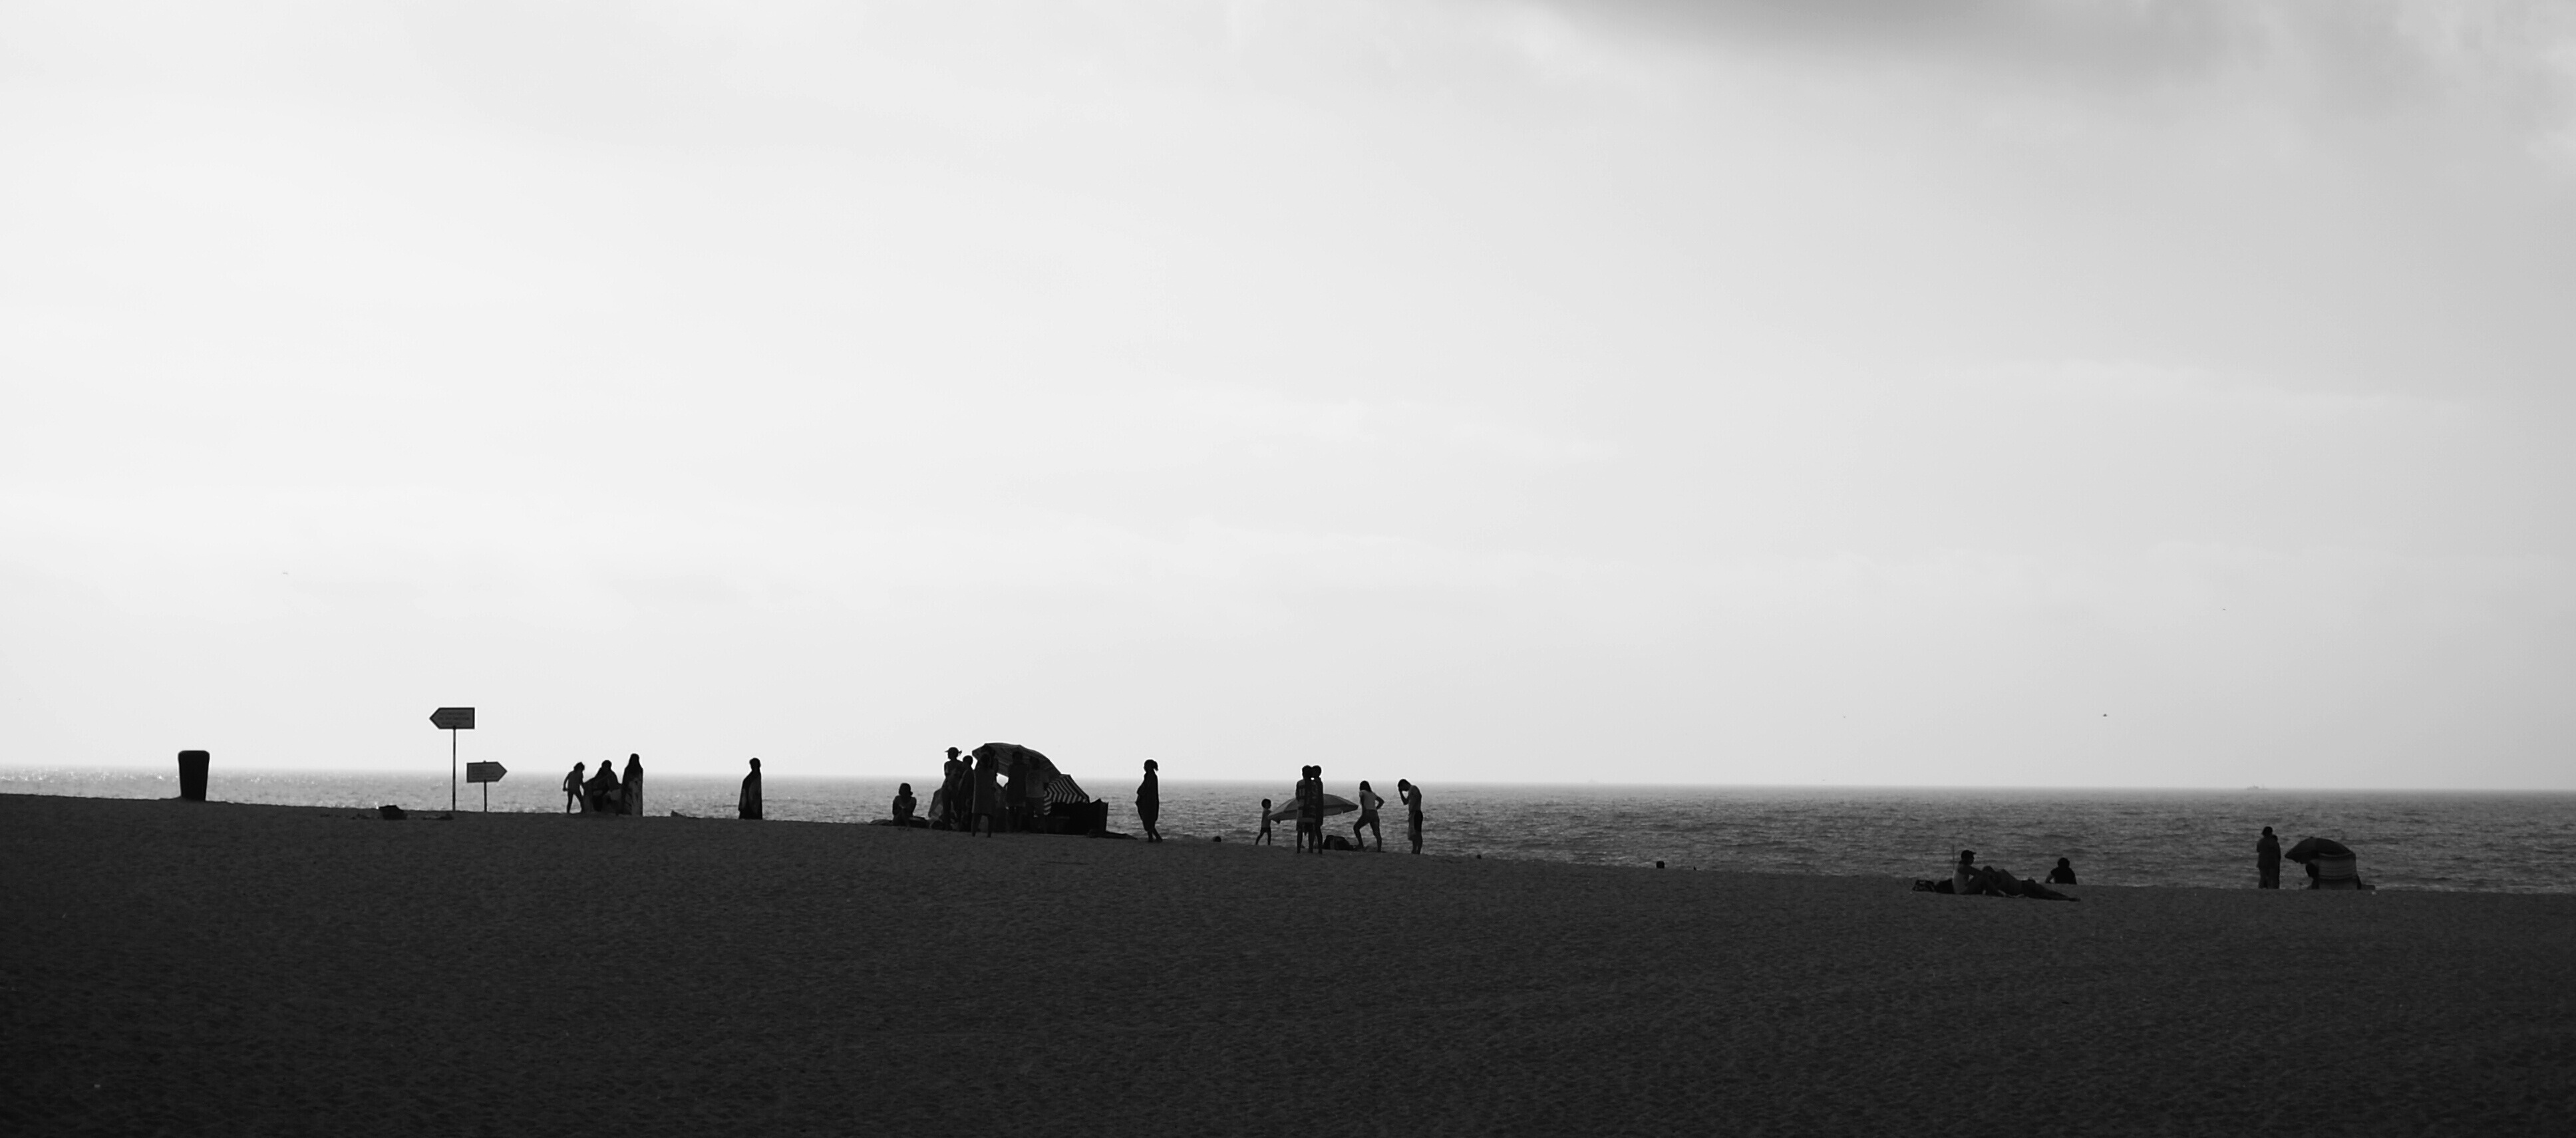
beach, sea, coast, sand, ocean, horizon, silhouette, cloud, black and white, people, sky, sun, white, street, photography, morning, wave, dawn, urban, social, dusk, line, lens, black, monochrome, body of water, streetphotography, bw, blackandwhite, blackwhite, streets, best, 50mm, shooting, moments, public, prime, sony, pretoebranco, streetphoto, silhouettes, moment, unposed, souls, pretobranco, preto, sp, dslra200, pb, inpublic, fotografiaderua, streetmoments, lavinha, humanfactor, sal50f18, monochrome photography, atmospheric phenomenon, atmosphere of earth